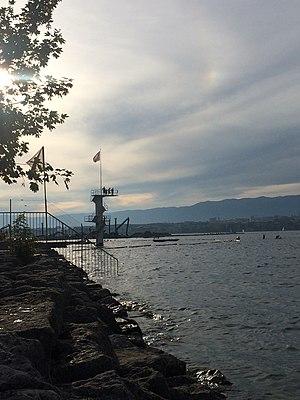
Cet article présente une liste des plages et autres sites de baignade du Léman.